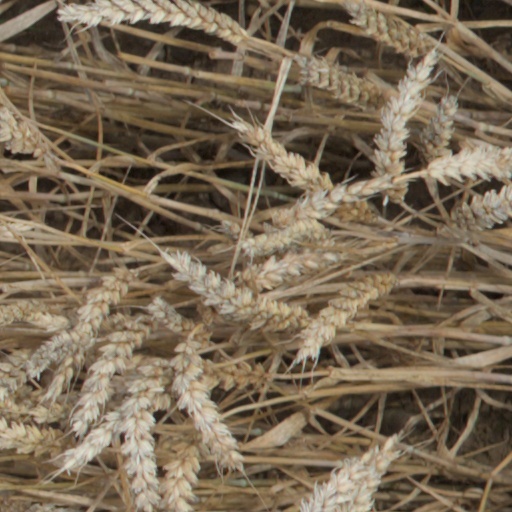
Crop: wheat